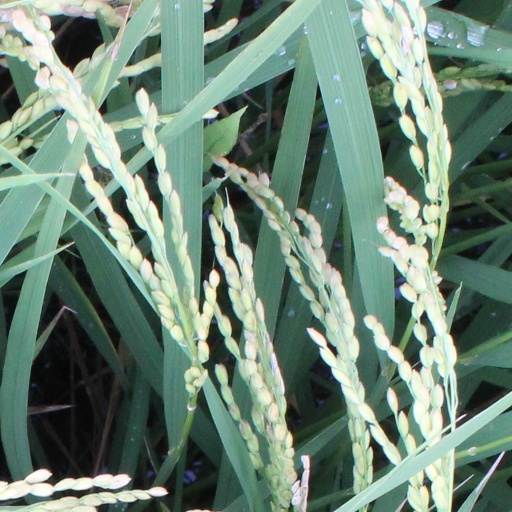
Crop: rice